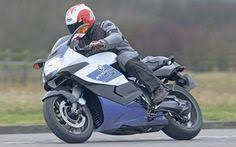
Vehicle type: Motorcycles